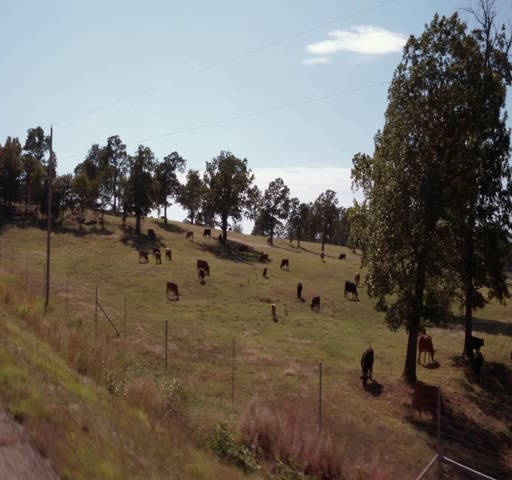
driving by a farm in beautiful countryside